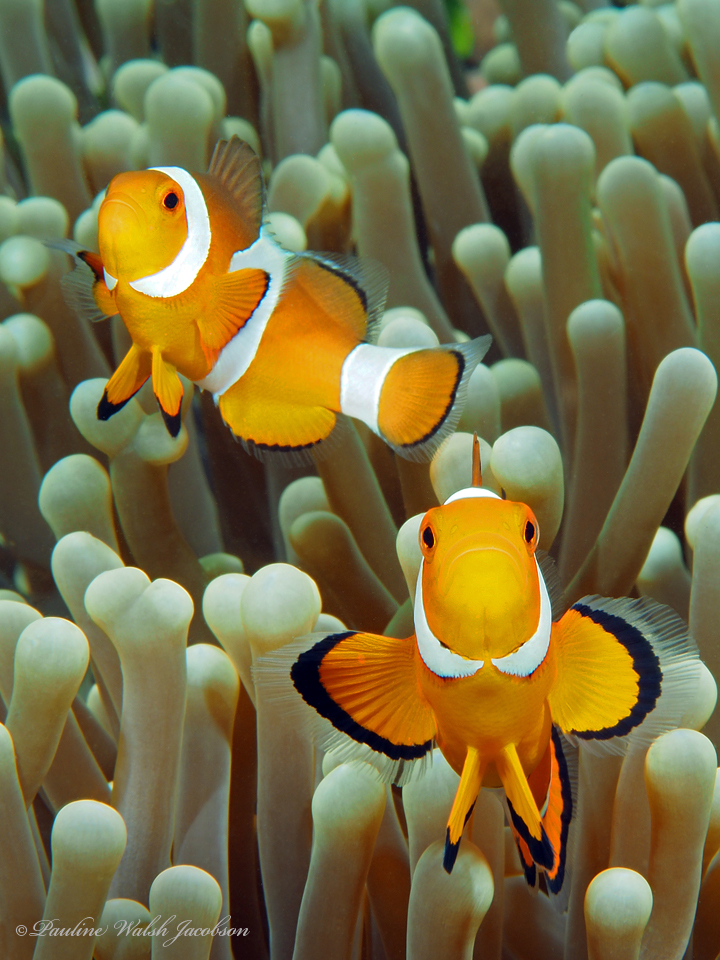
Amphiprion ocellaris (Ocellaris Anemonefish)